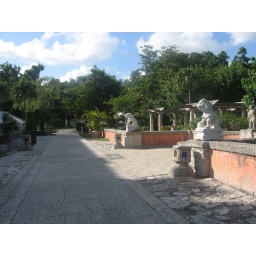
The house is surrounded by lush gardens that feel like a cross between a French castle and a tropical rain forest.